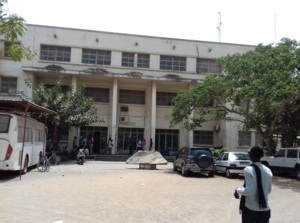
Façade du bâtiment
L’Institut des Sciences de la Terre a été créé par les décrets 82-693, 82-694 et 82-695 du 7 septembre 1982, au sein du département de Géologie de la Faculté des Sciences et Techniques de l’Université Cheikh Anta Diop de Dakar pour participer à la formation des cadres supérieurs du Sénégal et des autres pays africains dans les domaines de la géologie appliquée. L'IST est situé à Dakar-Fann, dans l'ancien bâtiment du BRGM.